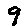
Label: 9